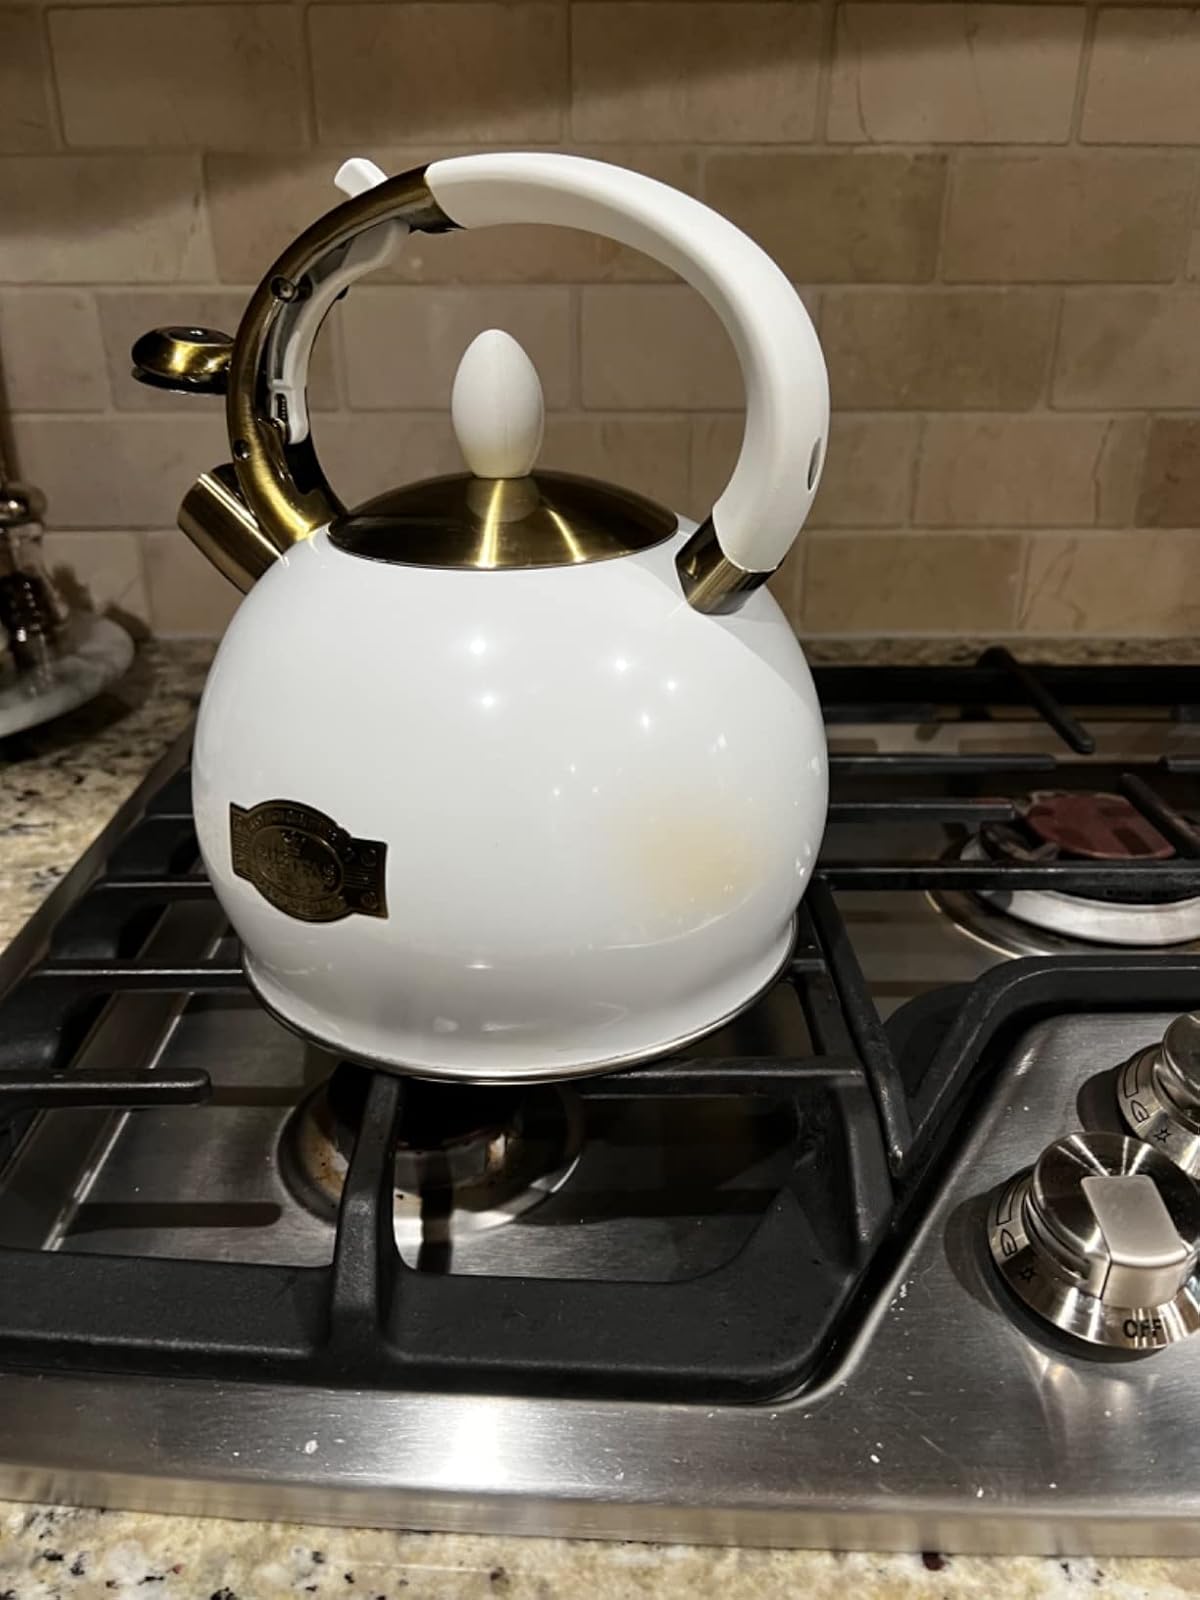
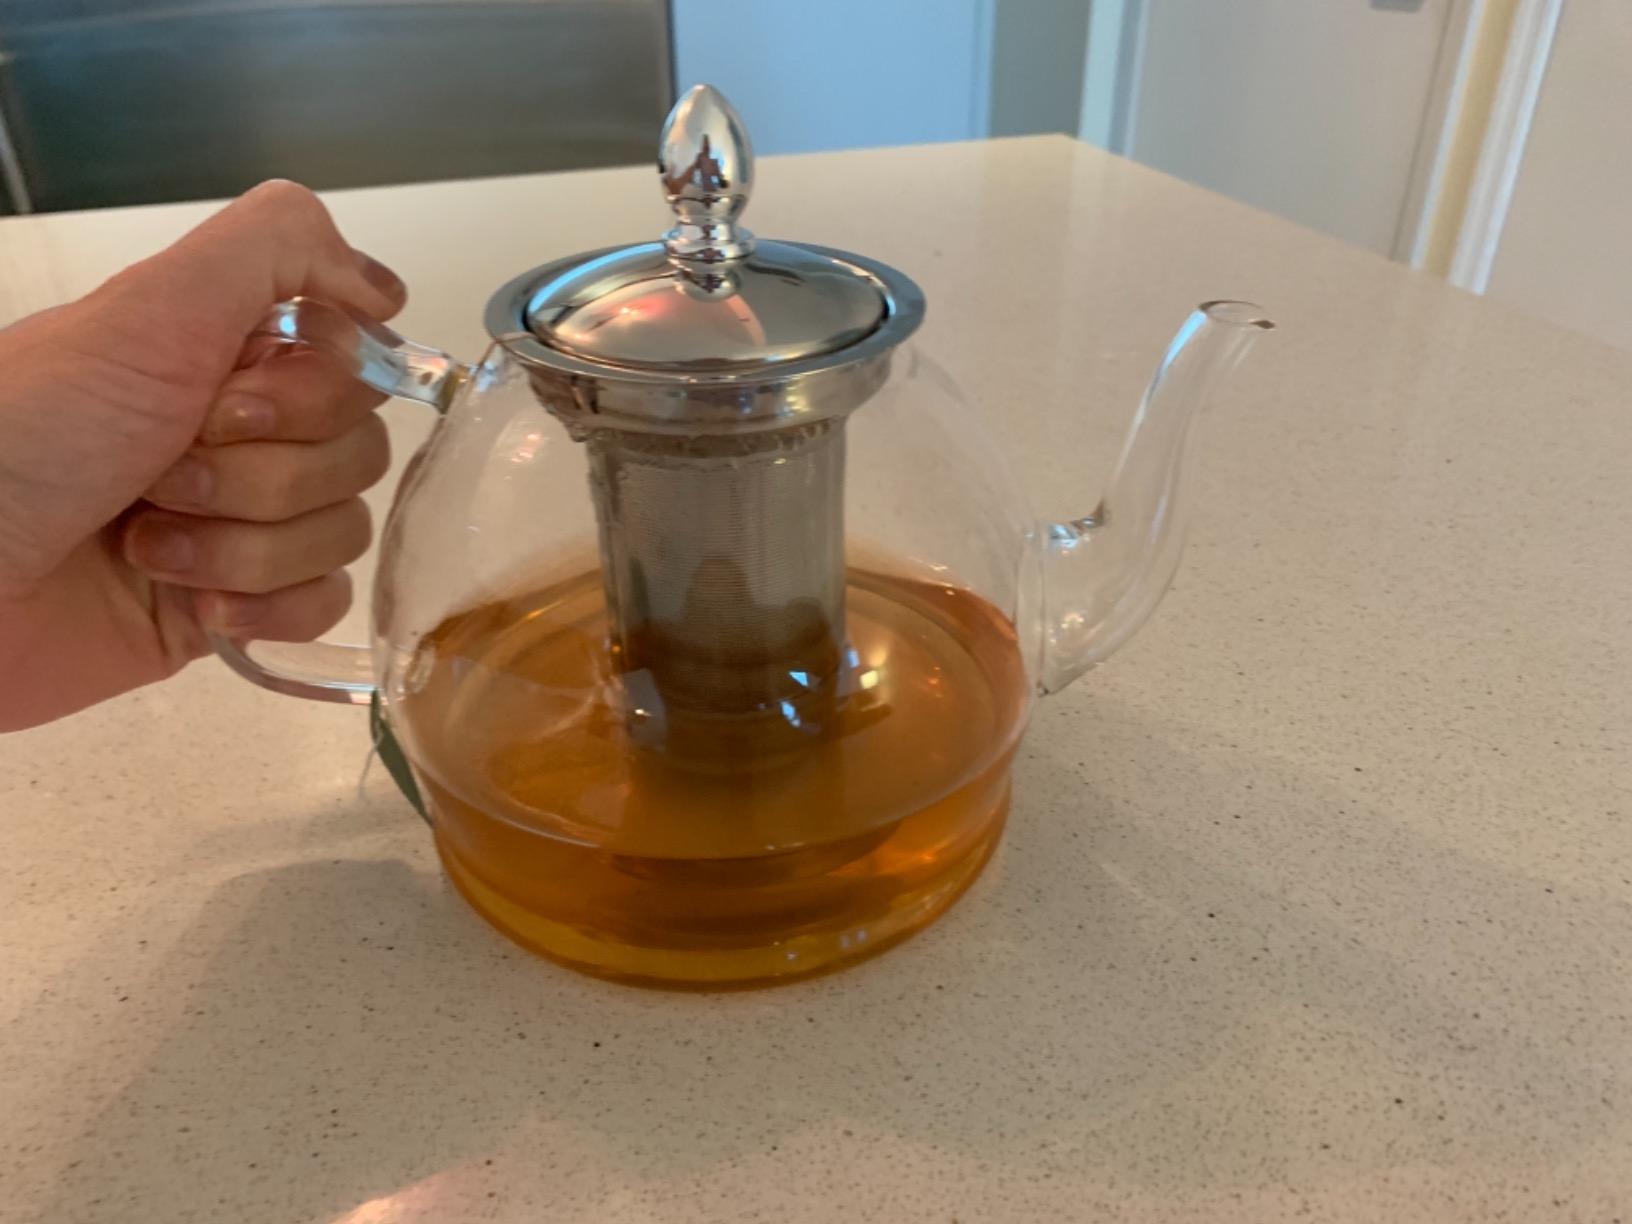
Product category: items_kettle
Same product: no